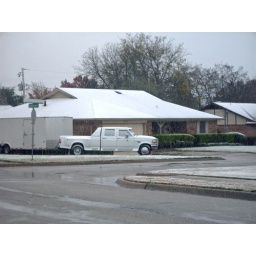
A street corner house in the height of the snowstorm.